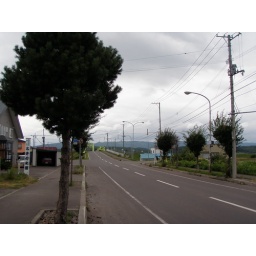
0248 - the bridge by Aya's house